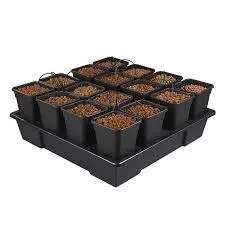
Origin XXL 16 Pot 11L Hydroponic System
Origin XXL 16 Pot 11L (115cm x 115cm) Origin system is as simple to use as a pot, but with less maintenance thanks to the timer which automates feeding. The pots are filled with your chosen growing medium, you set the timer to the desired feeding duration and frequency, and a pump delivers nutrient solution through the drippers into the pots. Perfect if you want the familiarity of pots and the increased yields produced by plants fed little and often. Origin drip irrigation systems are designed to provide high yields in as simple a way as possible. Please Note: Timers sold separately, be sure to check out the range of timers we carry in-stock at Manchester Hydroponics. Available in a range of sizes to suit the modern grower, the Origin system has been developed to include: Improved spacing between pots A handy nutrient mixing tap Easier access to the reservoir Timer can be added for timed feedings Great for beginners or experts Can be used with virtually any grow-medium – coco, soil, clay pebbles & rockwool.
Brand: Biohydro
Category: Home & Garden > Lawn & Garden > Gardening > Hydroponics > Hydroponic Systems > Drip Systems